Ridvan Qazimi

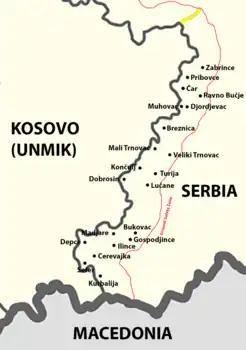
Villages under the control of UÇPMB in 2000

Qazimi was known among his soldiers as Commander Lleshi, and was in charge of the UÇPMB Center zone. It included the villages of Veliki Trnovac Breznica, Mali Trnovac, Dobrosin, Končulj, Lučane, Turija. The command of his sector was in the village of Veliki Trnovac, in which he commanded the 112th Brigade with around 600 to 700 soldiers that carried out the most attacks during the insurgency.